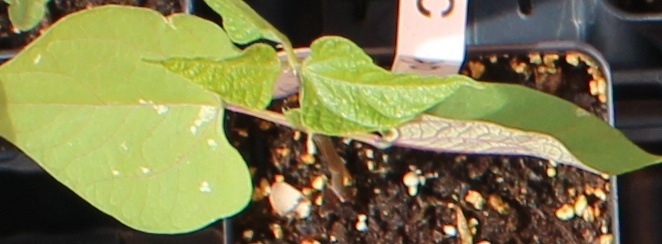
Label: Blackbean